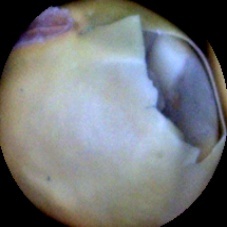
Label: Broken